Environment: real
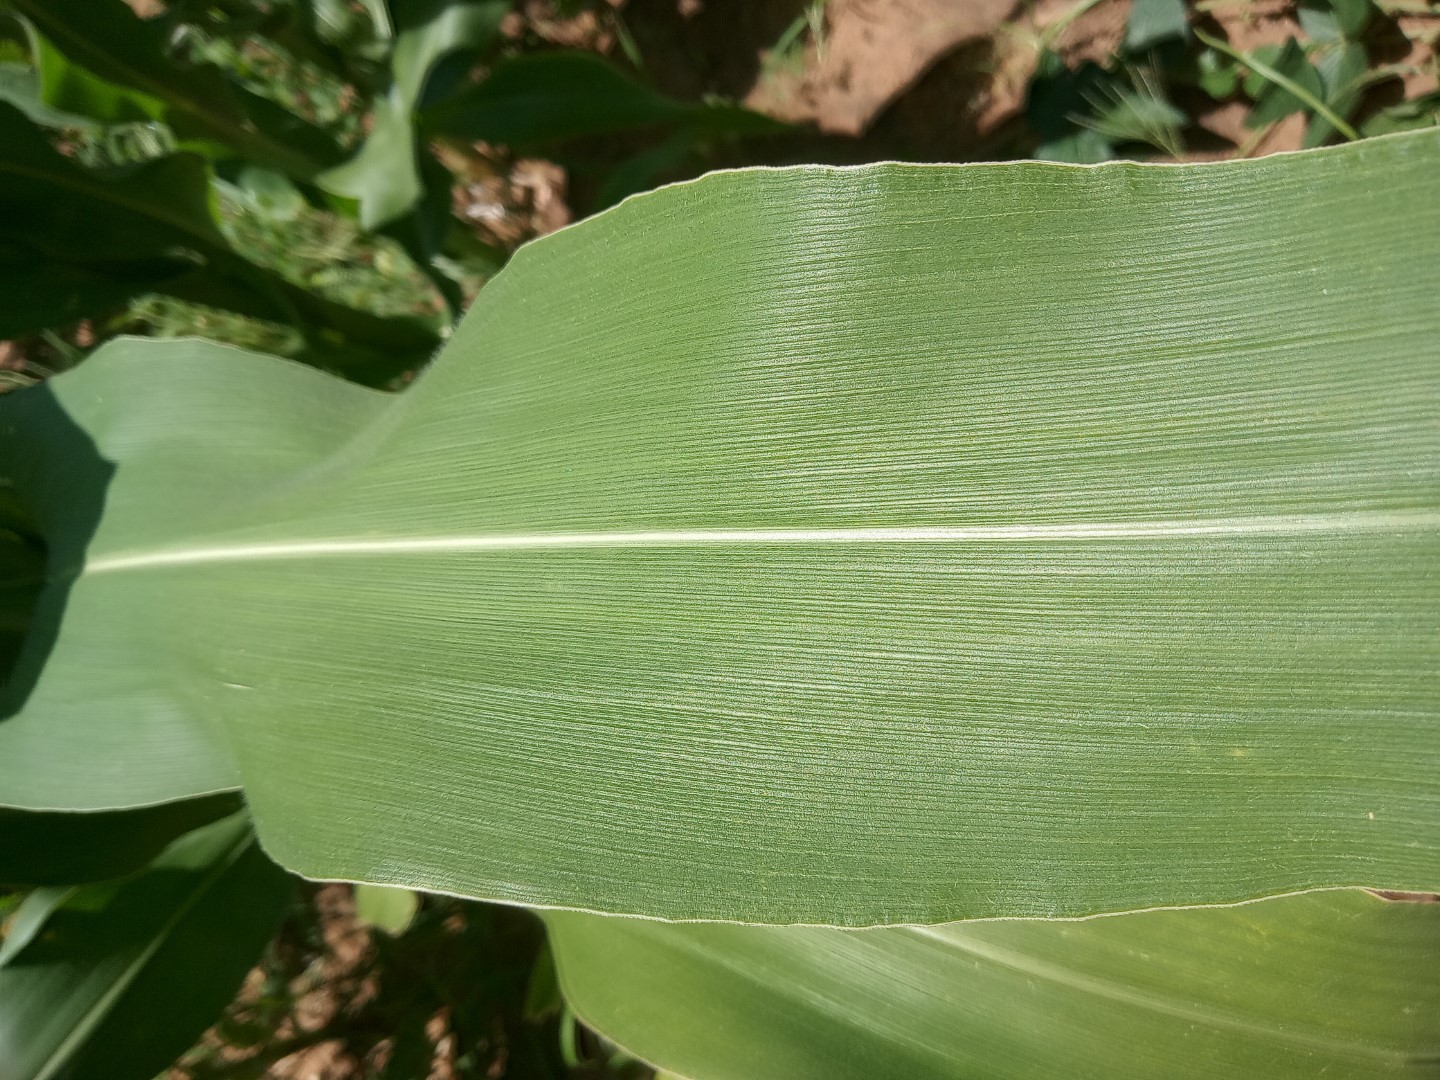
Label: healthy